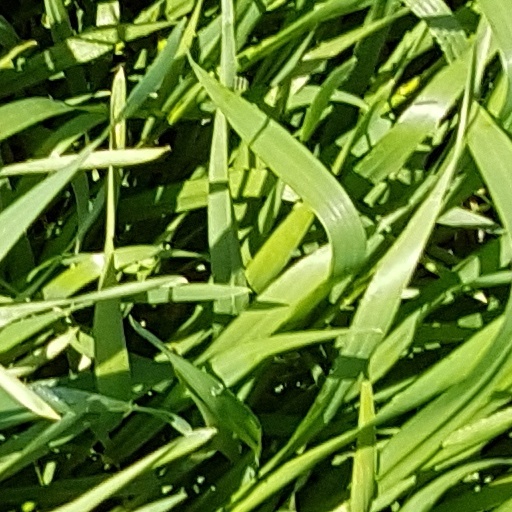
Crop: wheat